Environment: real
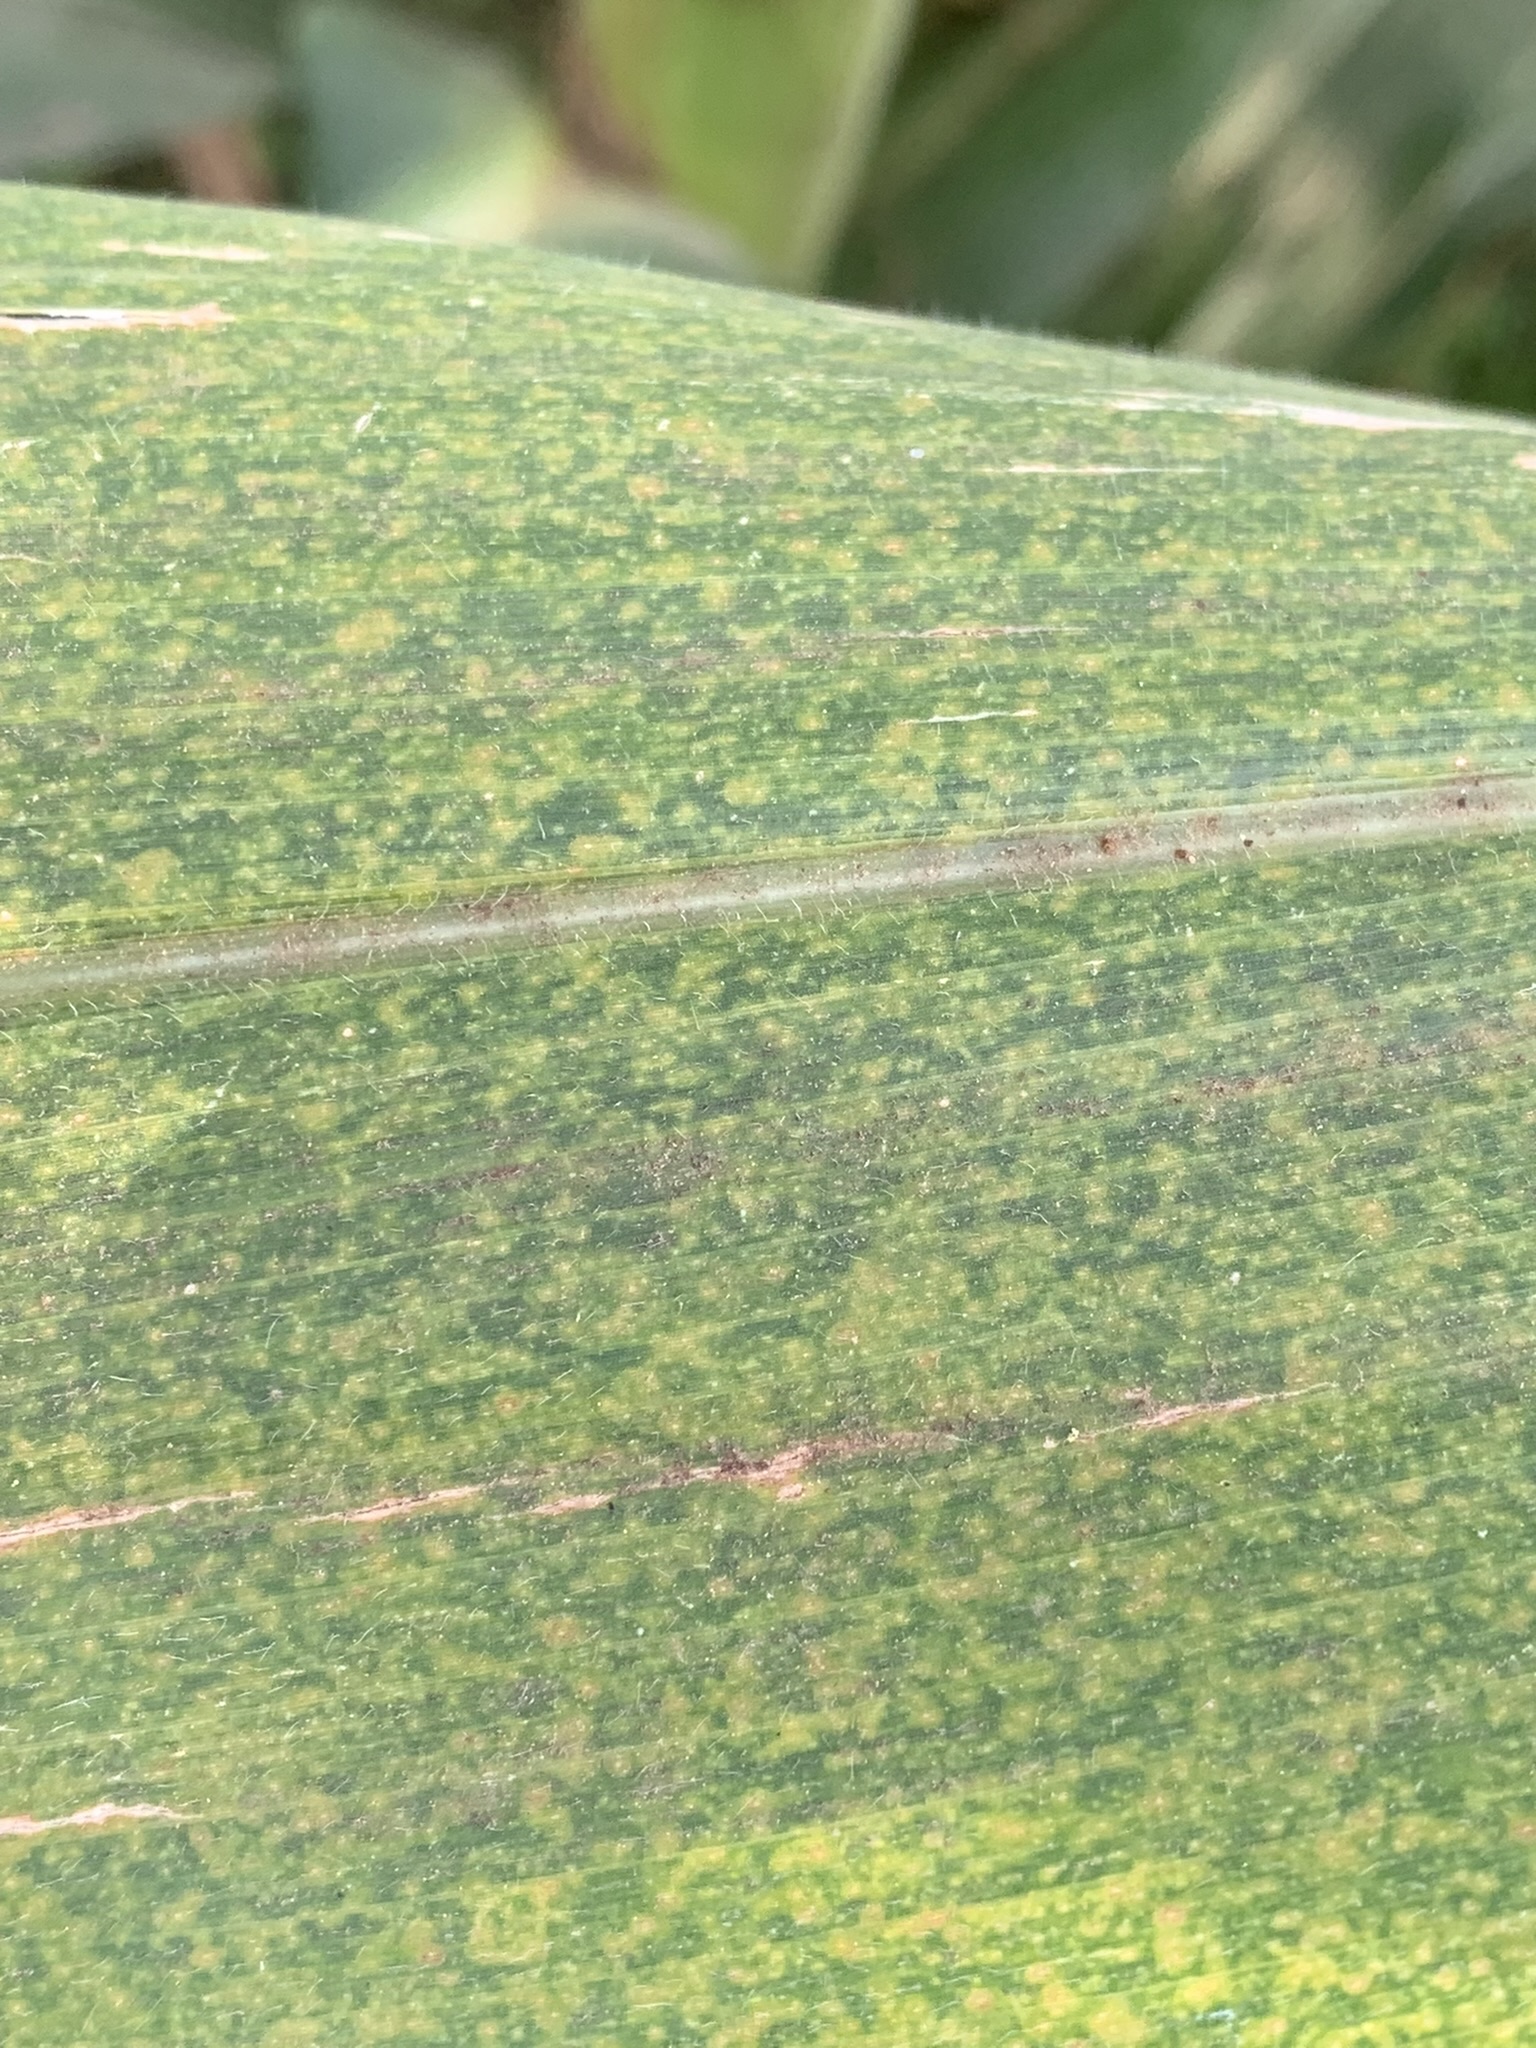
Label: lethal_necrosis